AMC straight-6 engine

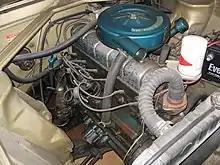
A 1964 Rambler American with a 195.6 OHV engine

The straight-six engine lineage at AMC goes back to Nash Motors. An economy-focused engine debuted in the 1941 Nash Ambassador 600 model. Its initial displacement of was subsequently increased to and finally to in 1952.